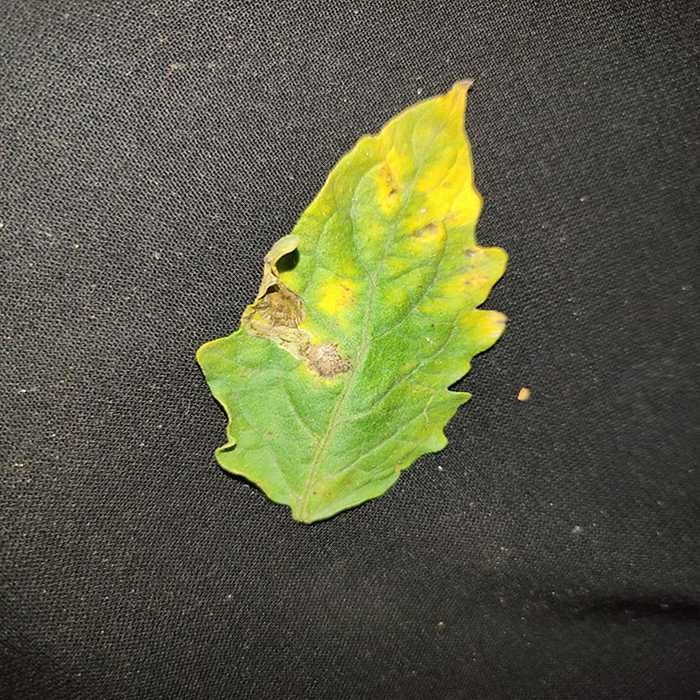
Plant: Tomato
Label: Tomato Bacterial spot